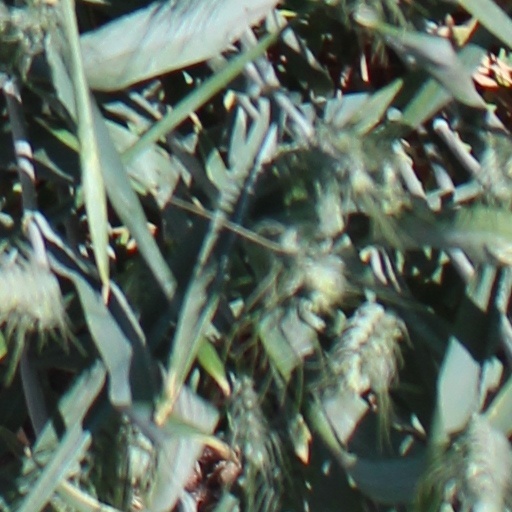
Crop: wheat